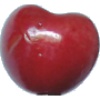
Label: Cherry 2